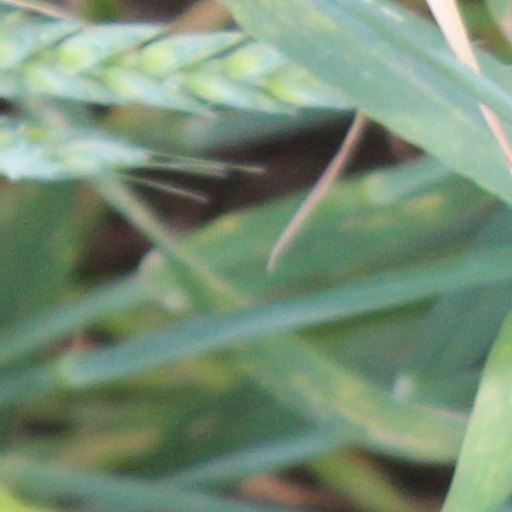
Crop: wheat